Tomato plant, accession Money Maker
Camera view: horizontal (90 deg, fisheye); turntable rotation: 180 degrees
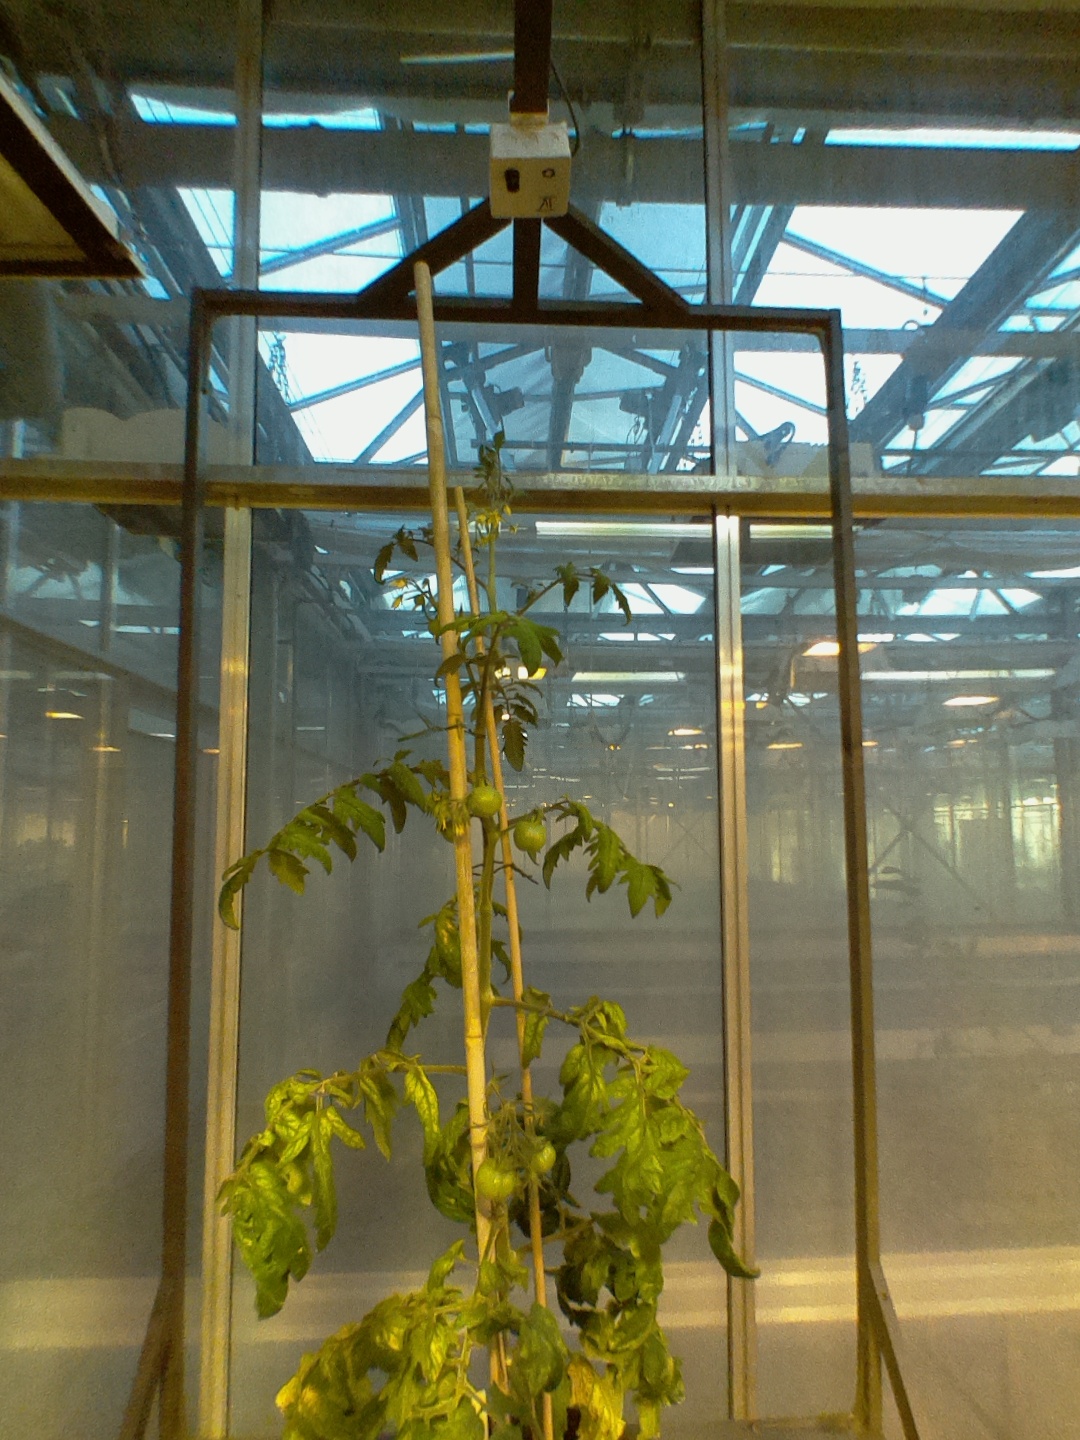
BBCH growth stage 74: 40%-50% of final fruit size